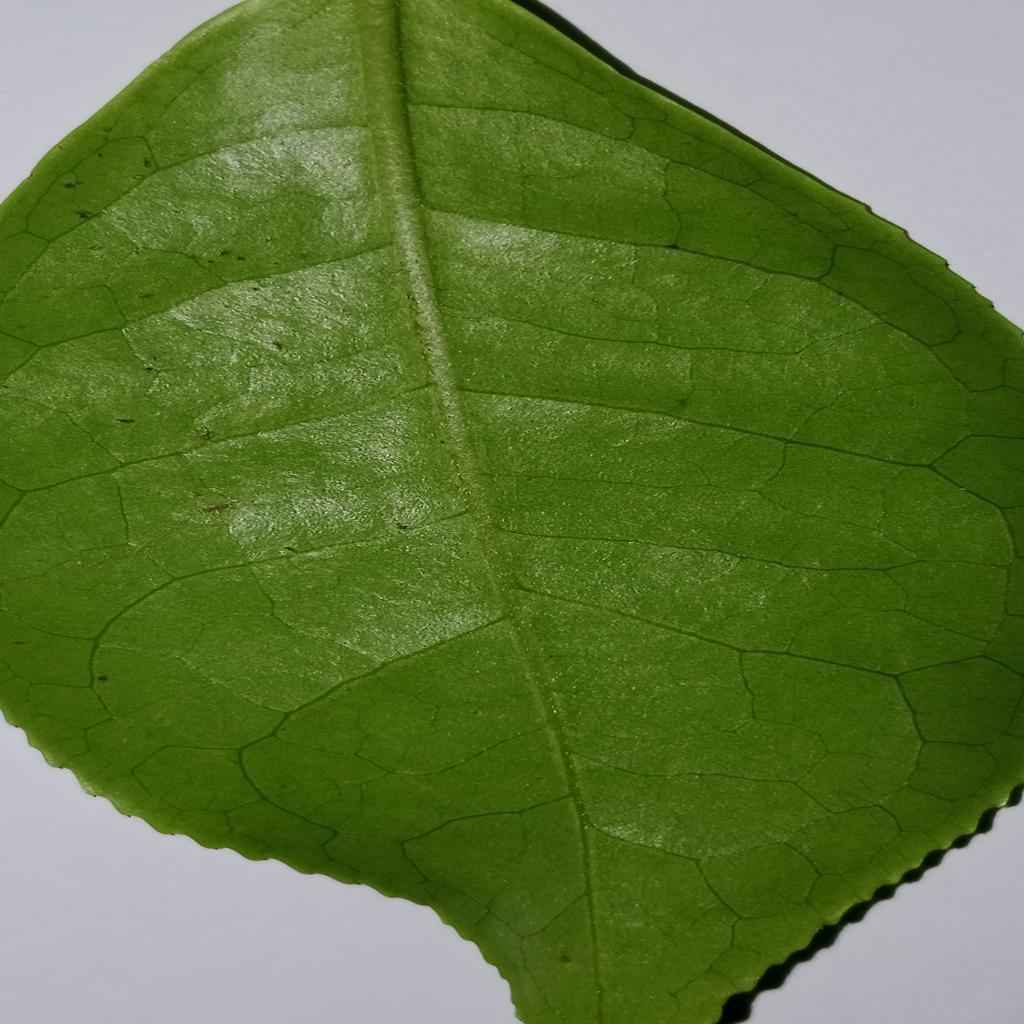
Label: Healthy